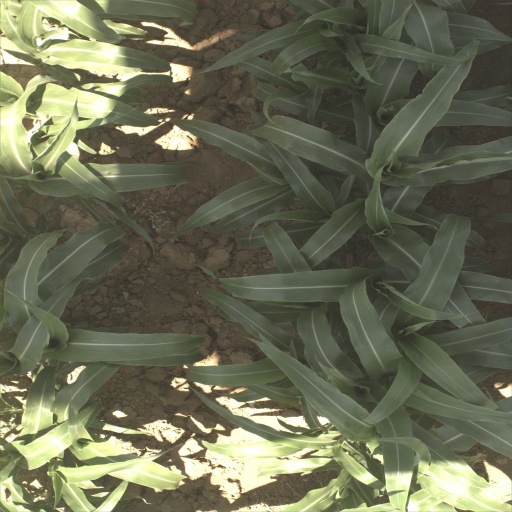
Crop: sorghum